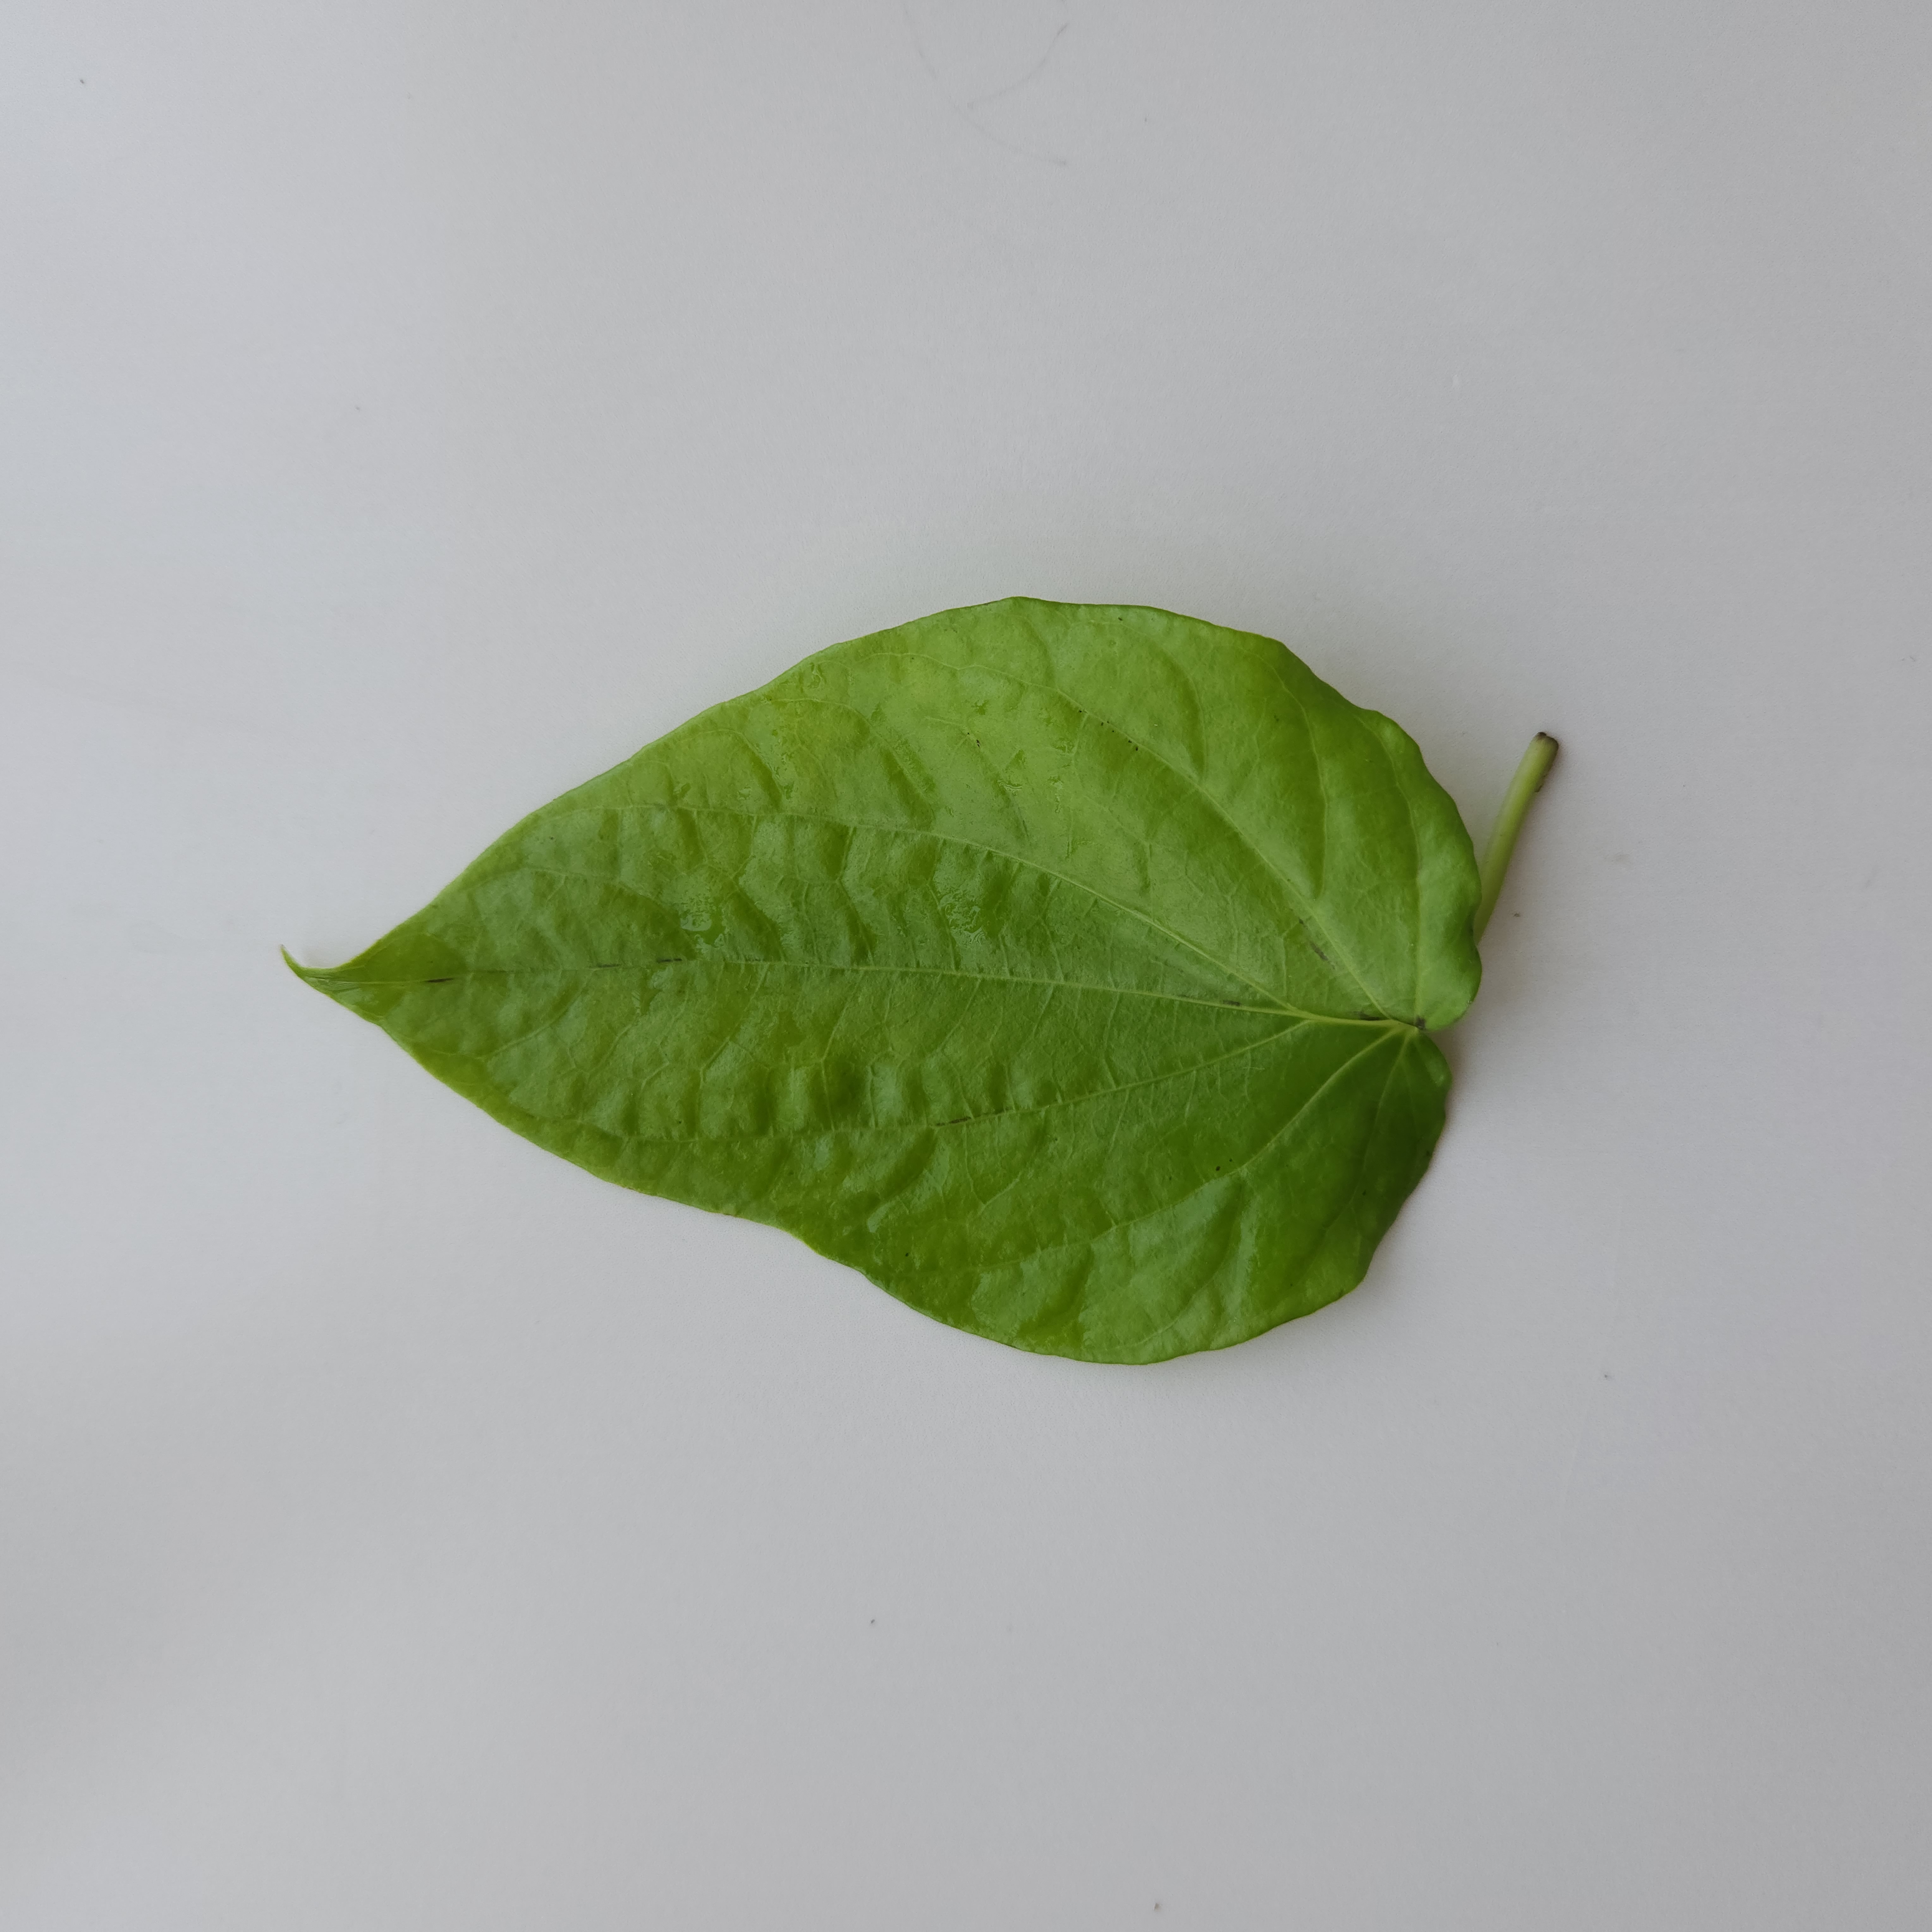
Label: Healthy